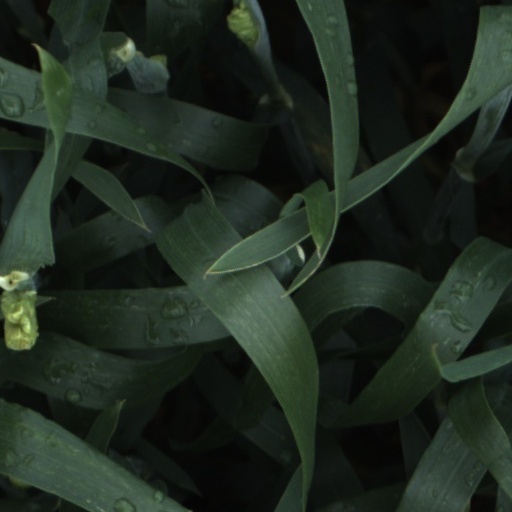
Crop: wheat